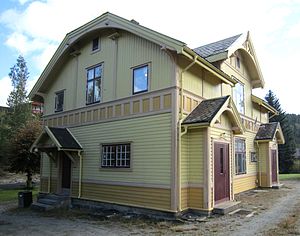
Gulsvik Station
Gulsvik Station er en tidligere jernbanestation på Bergensbanen, der ligger ved bygden Gulsvik i Flå kommune i Norge.